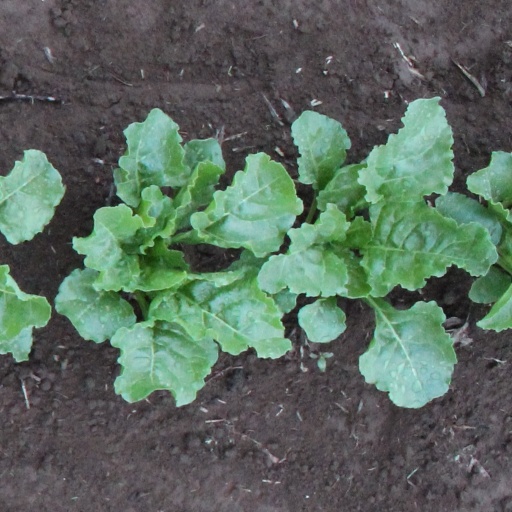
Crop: sugar beet